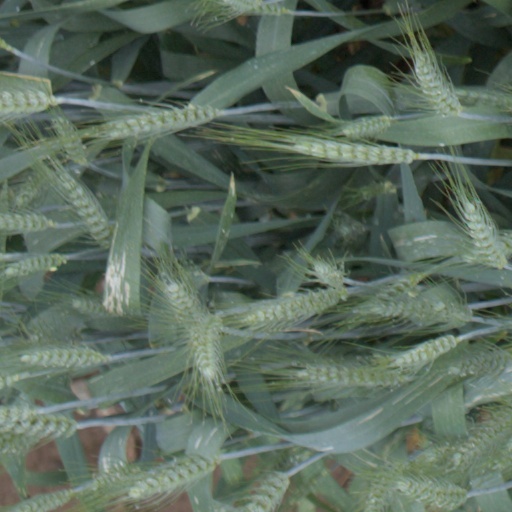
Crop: wheat